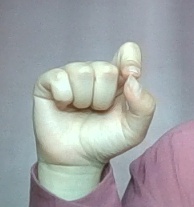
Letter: fa